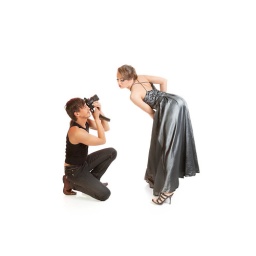
Young adult female Caucasian model being photographed in studio by young male photographer.